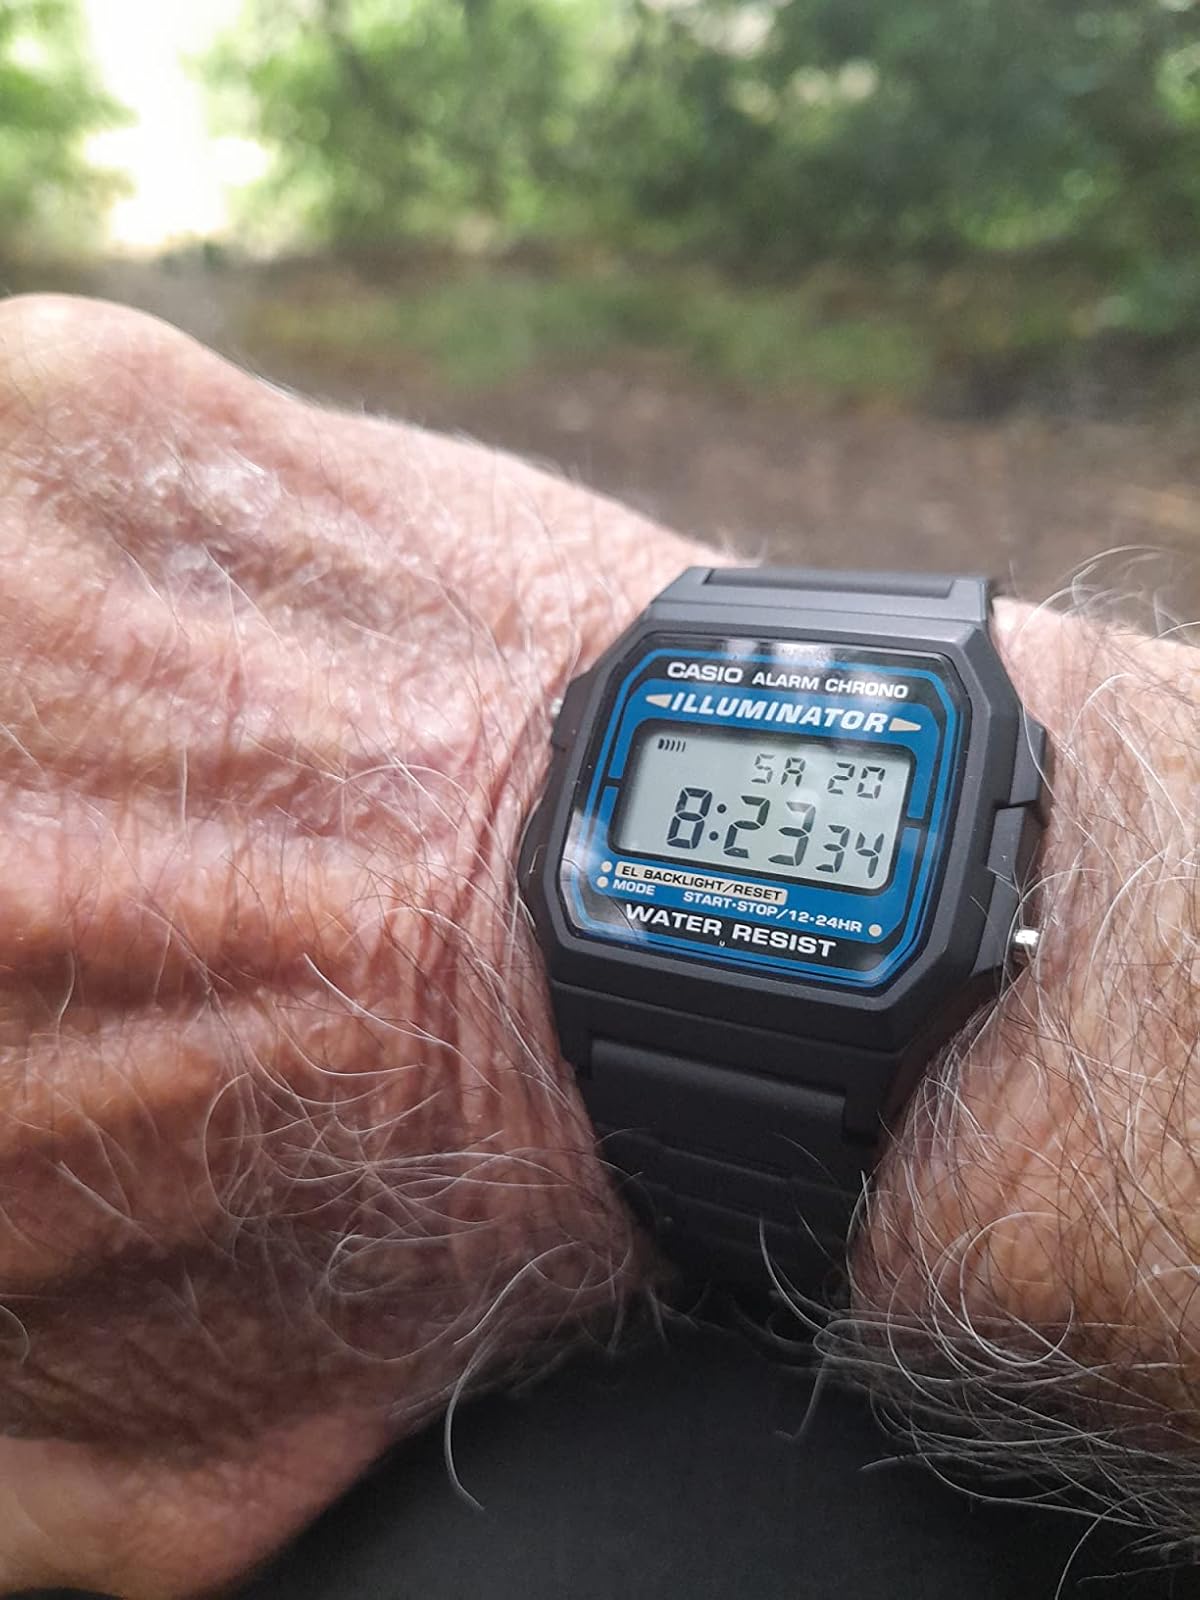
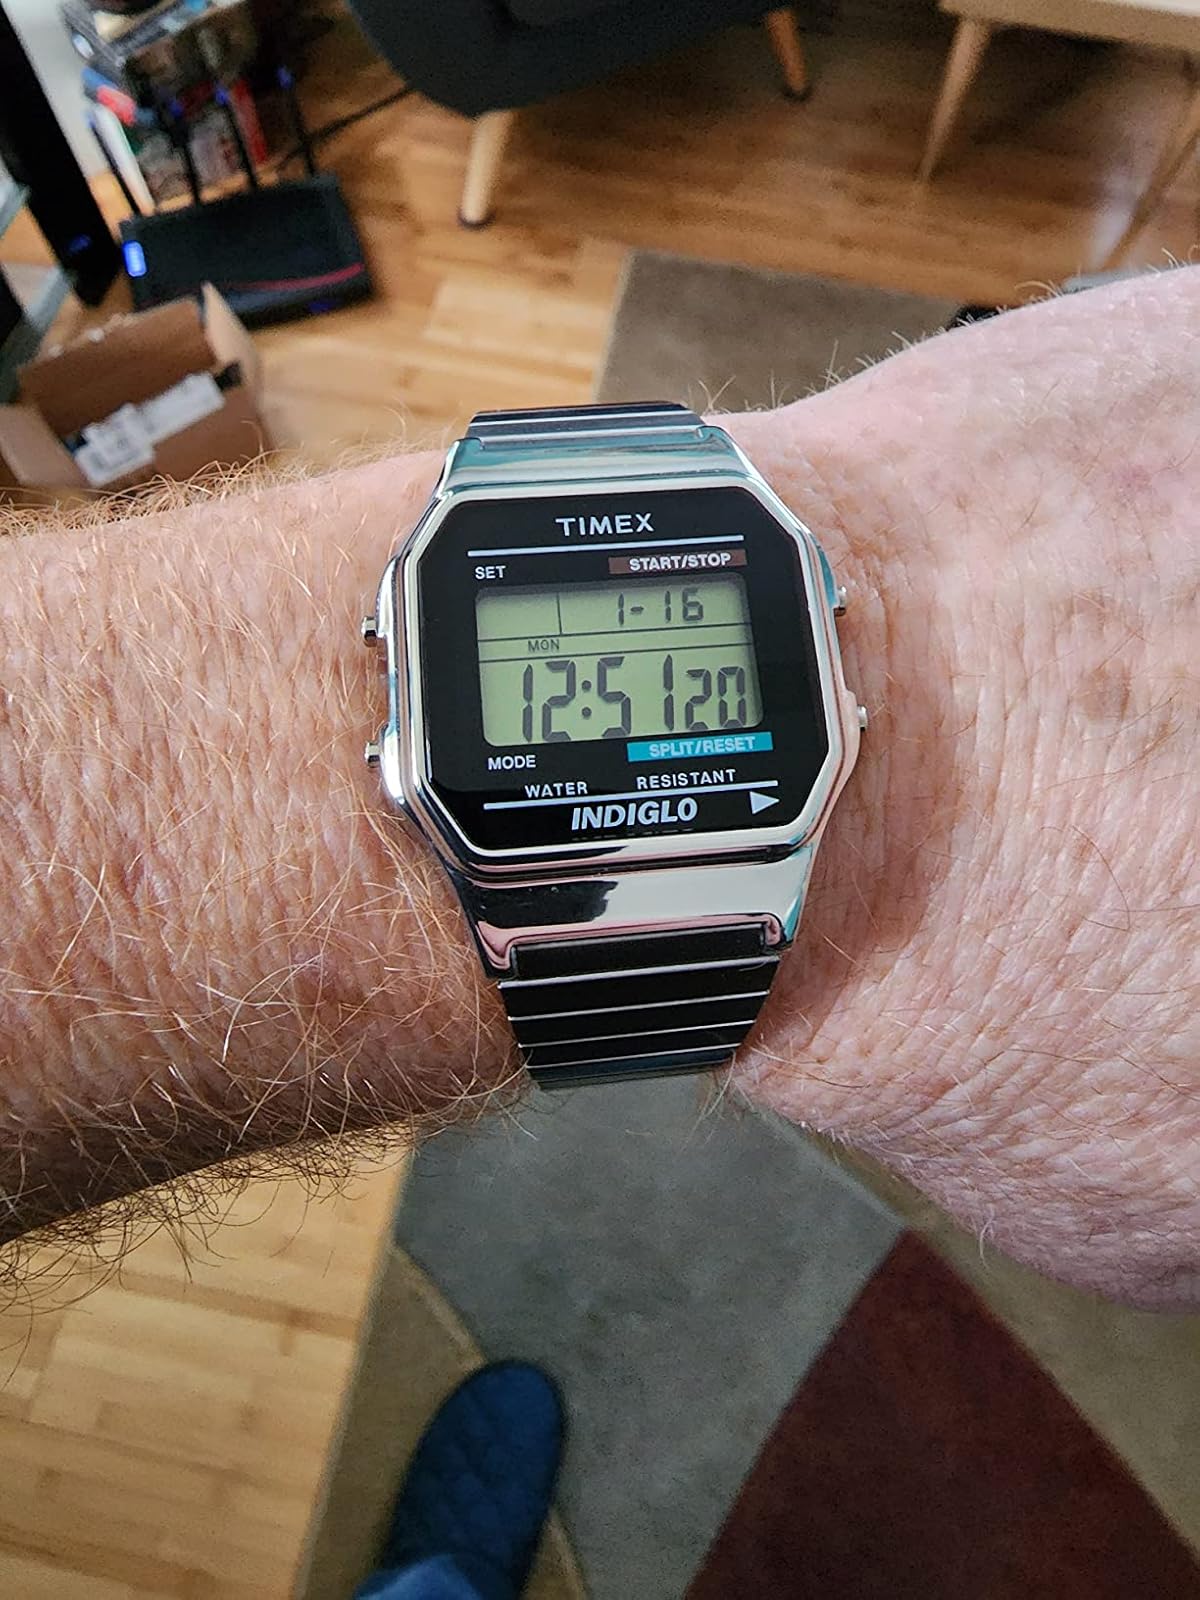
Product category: accessories_watch
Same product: no